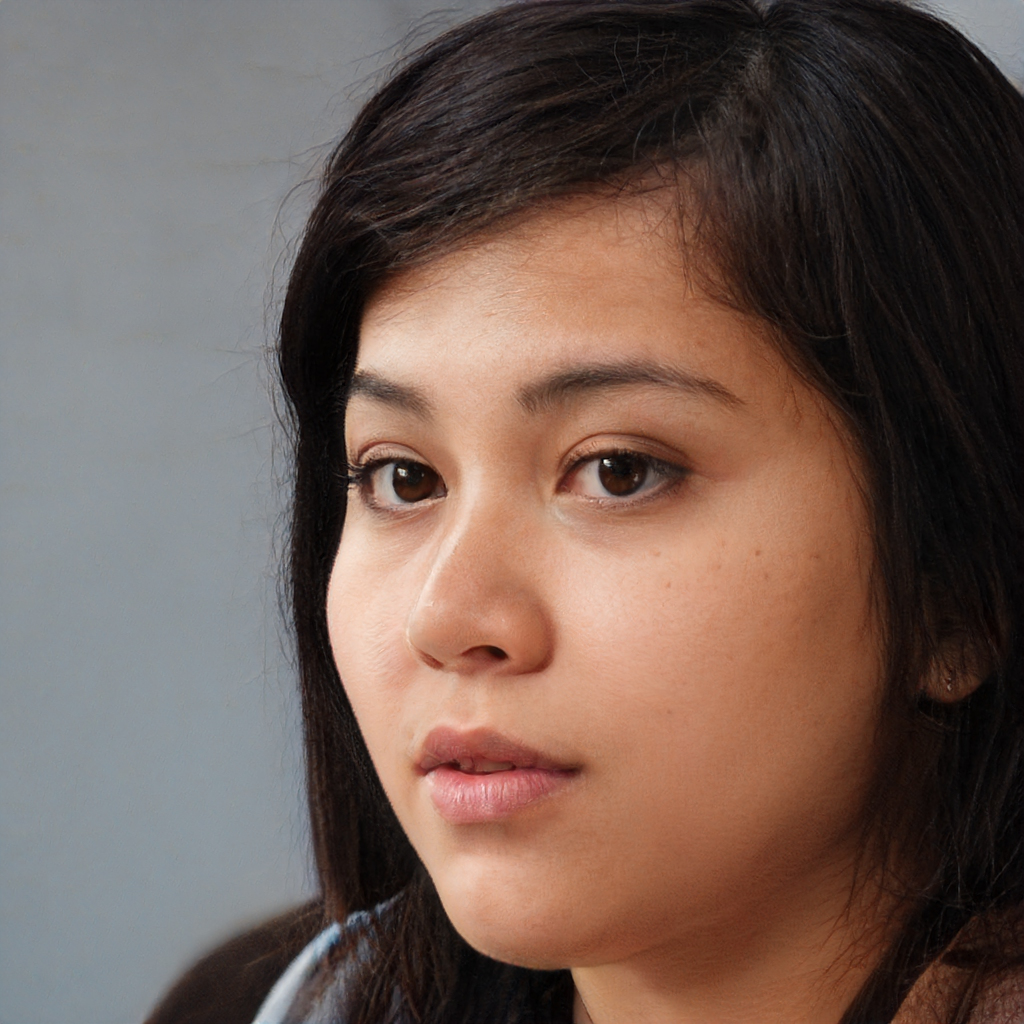
Gender: Female